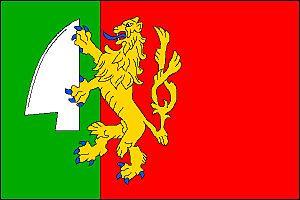
Nové Lublice est une commune du district d'Opava, dans la région de Moravie-Silésie, en République tchèque. Sa population s'élevait à 216 habitants en 2017.